Honduras–Mexico relations

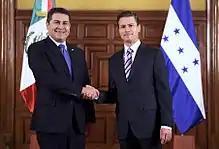
Honduran President Juan Orlando Hernández meeting with Mexican President Enrique Peña Nieto in Tegucigalpa, 2015.

Both nations have signed several bilateral agreements such as an Agreement on Touristic Cooperation (1990); Agreement on Combating Drug Trafficking and Drug Dependency (1990); Agreement on Scientific and Technical Cooperation (1995); Agreement on Educational and Cultural Cooperation (1998); Treaty on Joint Execution of Criminal Sentences (2003); Treaty on Mutual Legal Assistance in Criminal Matters (2004) and a Treaty on Maritime Delimitation (2005).